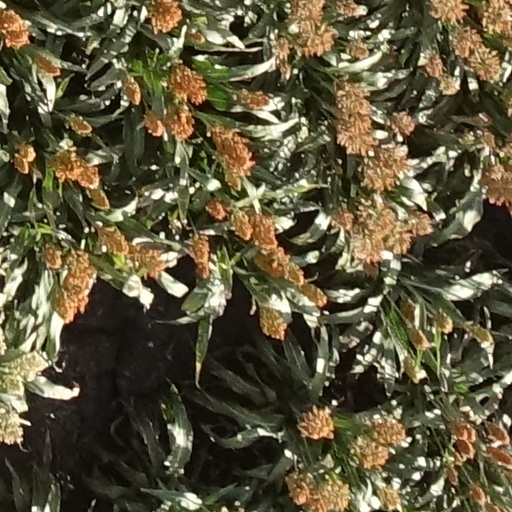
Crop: sorghum